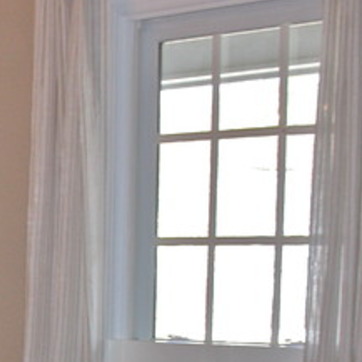
Material: glass